Drury ministry

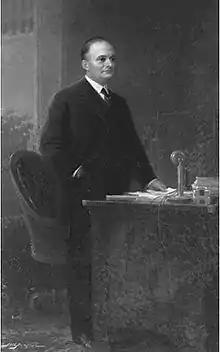
The Hon. Ernest Drury

The Drury ministry was the combined cabinet (formally the Executive Council of Ontario) that governed Ontario from November 14, 1919, to July 16, 1923. It was led by the 8th Premier of Ontario, Ernest Drury. The ministry was a coalition made up of members of the United Farmers of Ontario (UFO) and the Labour Party, which commanded the confidence of the Legislative Assembly of Ontario.